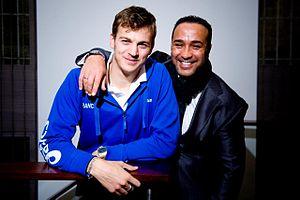
Christophe Lemaitre et Ghani Yalouz
Abdelghani Yalouz dit Ghani Yalouz, né le 28 décembre 1967 à Casablanca, au Maroc, est un lutteur français champion de lutte gréco-romaine, vice-champion olympique à Atlanta en 1996, devenu directeur des équipes de France de lutte, puis directeur technique national, avant d'occuper le même poste auprès de la Fédération française d'athlétisme. En 2017, il devient le directeur général de l'INSEP. Il est le lutteur français le plus médaillé au niveau international.